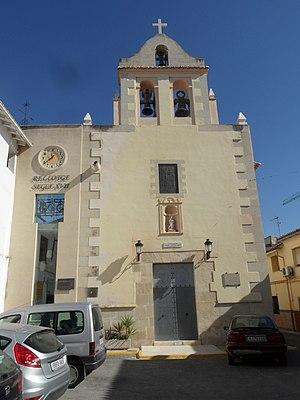
Cerdà, en valencien et officiellement, est une commune d'Espagne de la province de Valence dans la Communauté valencienne. Elle est située dans la comarque de la Costera et dans la zone à prédominance linguistique valencienne.